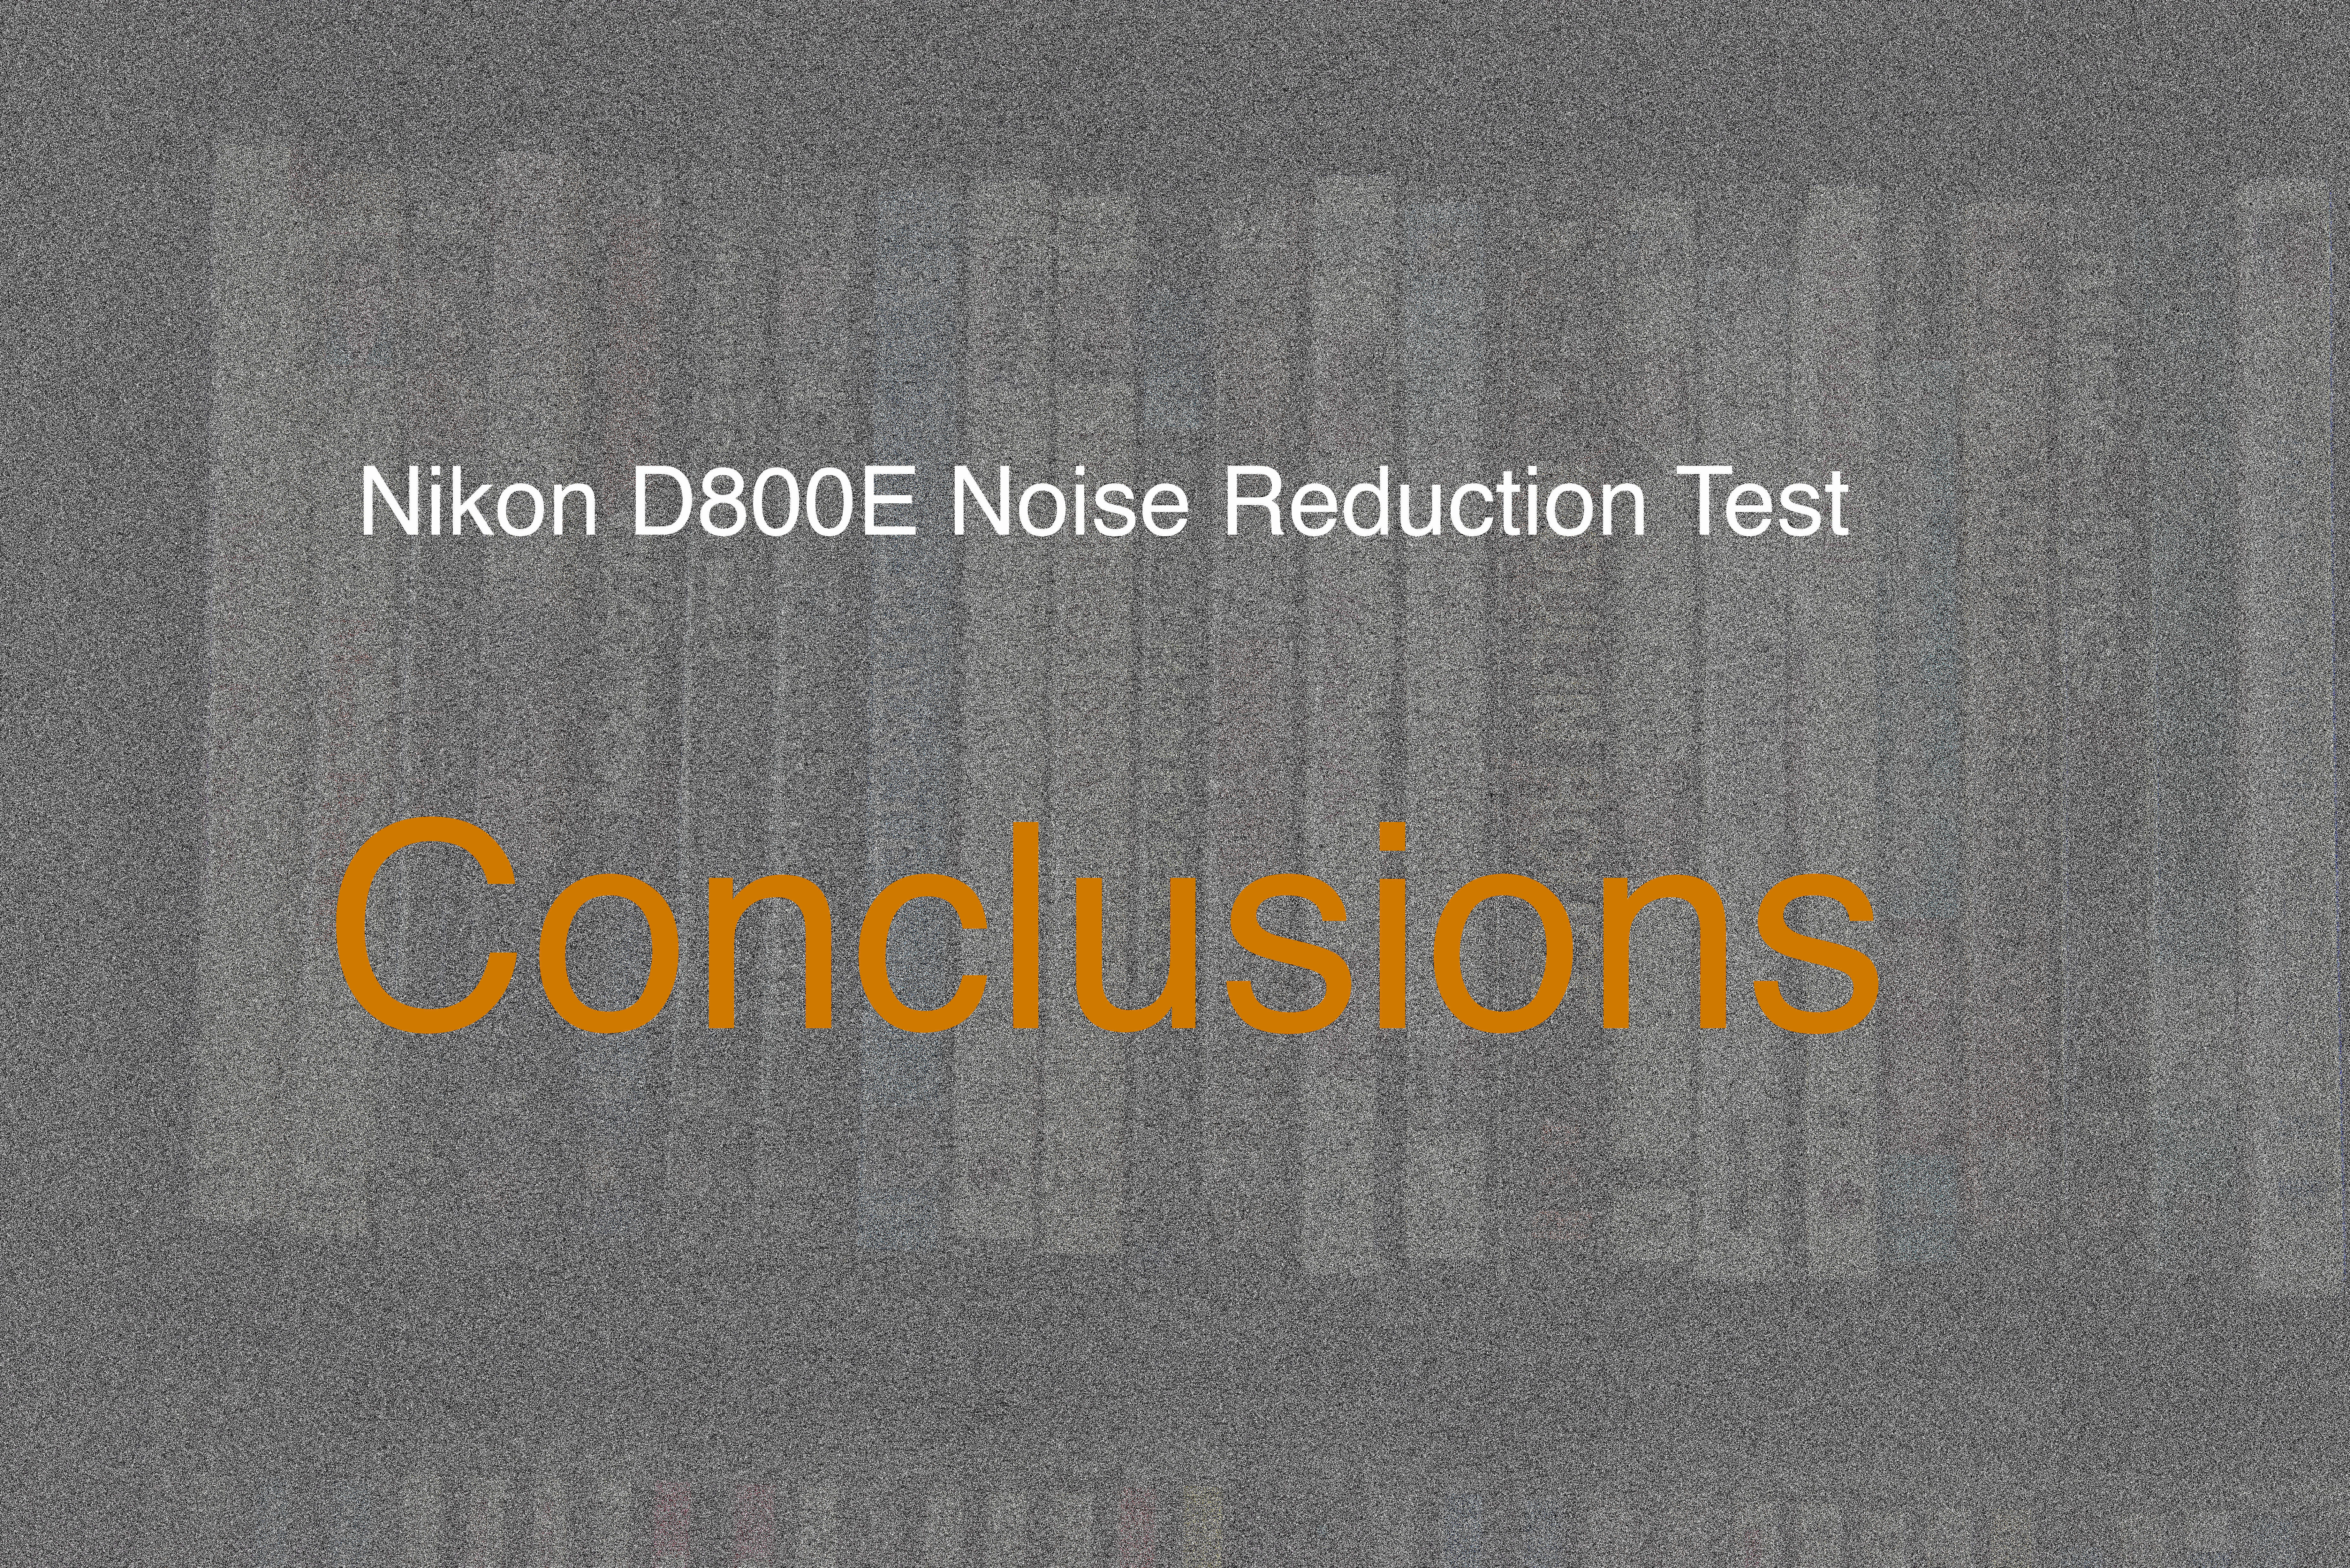
floor, number, asphalt, brand, font, cool image, text, i, presentation, flooring